Ben and Tom Birchall

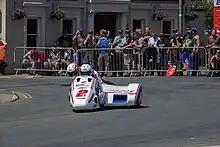
Ben and Tom Birchall took their fourth TT win in 2016

In August 2016, before the season's end, the brothers had already amassed a points tally to become F1 (600) champions in August running along with the F1 1000 cc competitors